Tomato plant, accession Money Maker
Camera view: tilt-top (135 deg); turntable rotation: 90 degrees
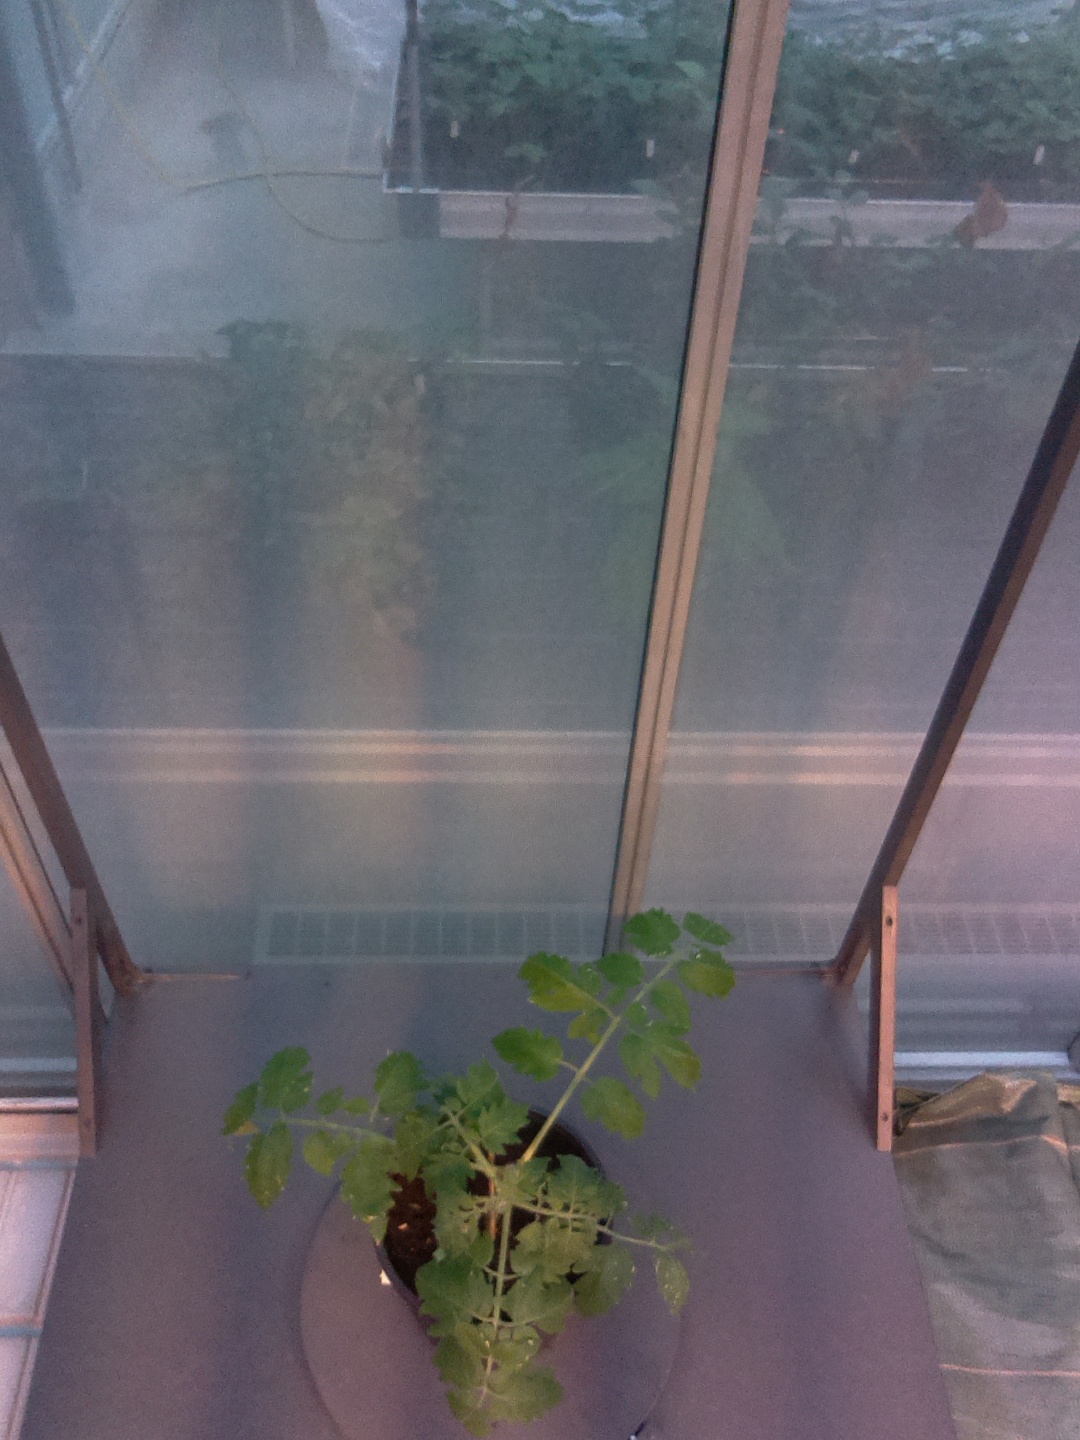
BBCH growth stage 13: 6 of true leaves visible